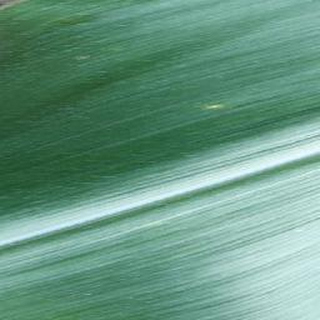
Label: healthy_corn